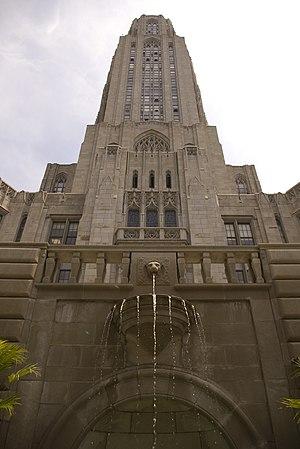
La Cathedral of Learning est un gratte-ciel abritant des locaux de l'université de Pittsburgh, dû à l'architecte Charles Klauder.